No. 75 Squadron RNZAF

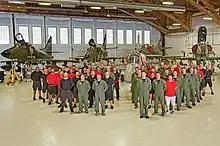
Draken International team with former RNZAF A-4K Skyhawks

A Squadron History by Norman Franks was published in 1991, titled "Forever Strong" (a translation of the squadron's Maori motto, "Ake Ake Kia Kaha"). A pictorial history of the final days of 2, 14 and 75 Squadron has been published, as has a children's book about a Skyhawk serving with the squadron. Aircraft of the Squadron featured in the film "Sleeping Dogs" and the Disney movie "The Rescue".